Weinheim–Worms railway

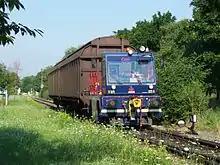
A road-rail vehicle hauling freight waggons in Viernheim in July 2005

The Weinheim–Viernheim freight line was repaired in June 2004 and served a central warehouse of "Spedition Pfenning", a transport subsidiary of the Henkel Group from 6 July 2004. The cost of the track repairs, amounting to €360,000, was 75% funded by the state of Hesse and 25% by the municipality of Viernheim.